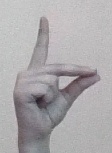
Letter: ta